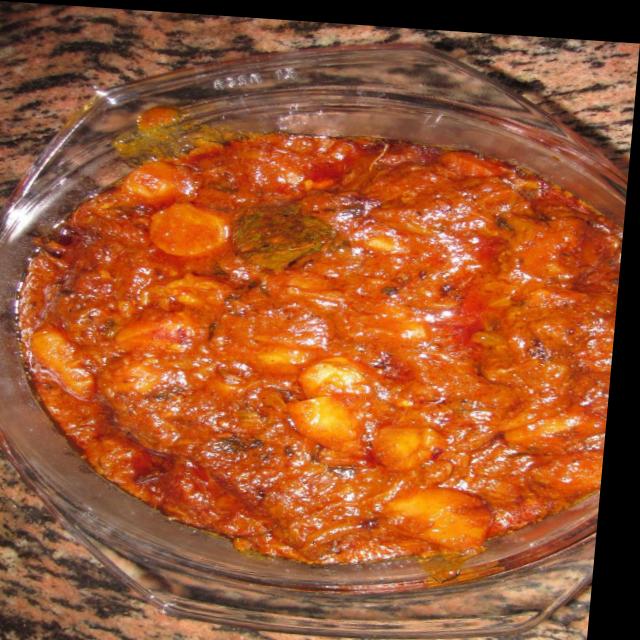
Dish: dum_aloo